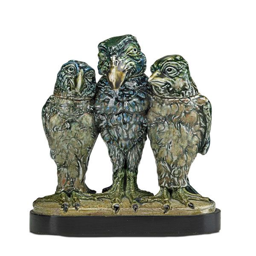
as expected , lot # , a rare triple bird , led the way .